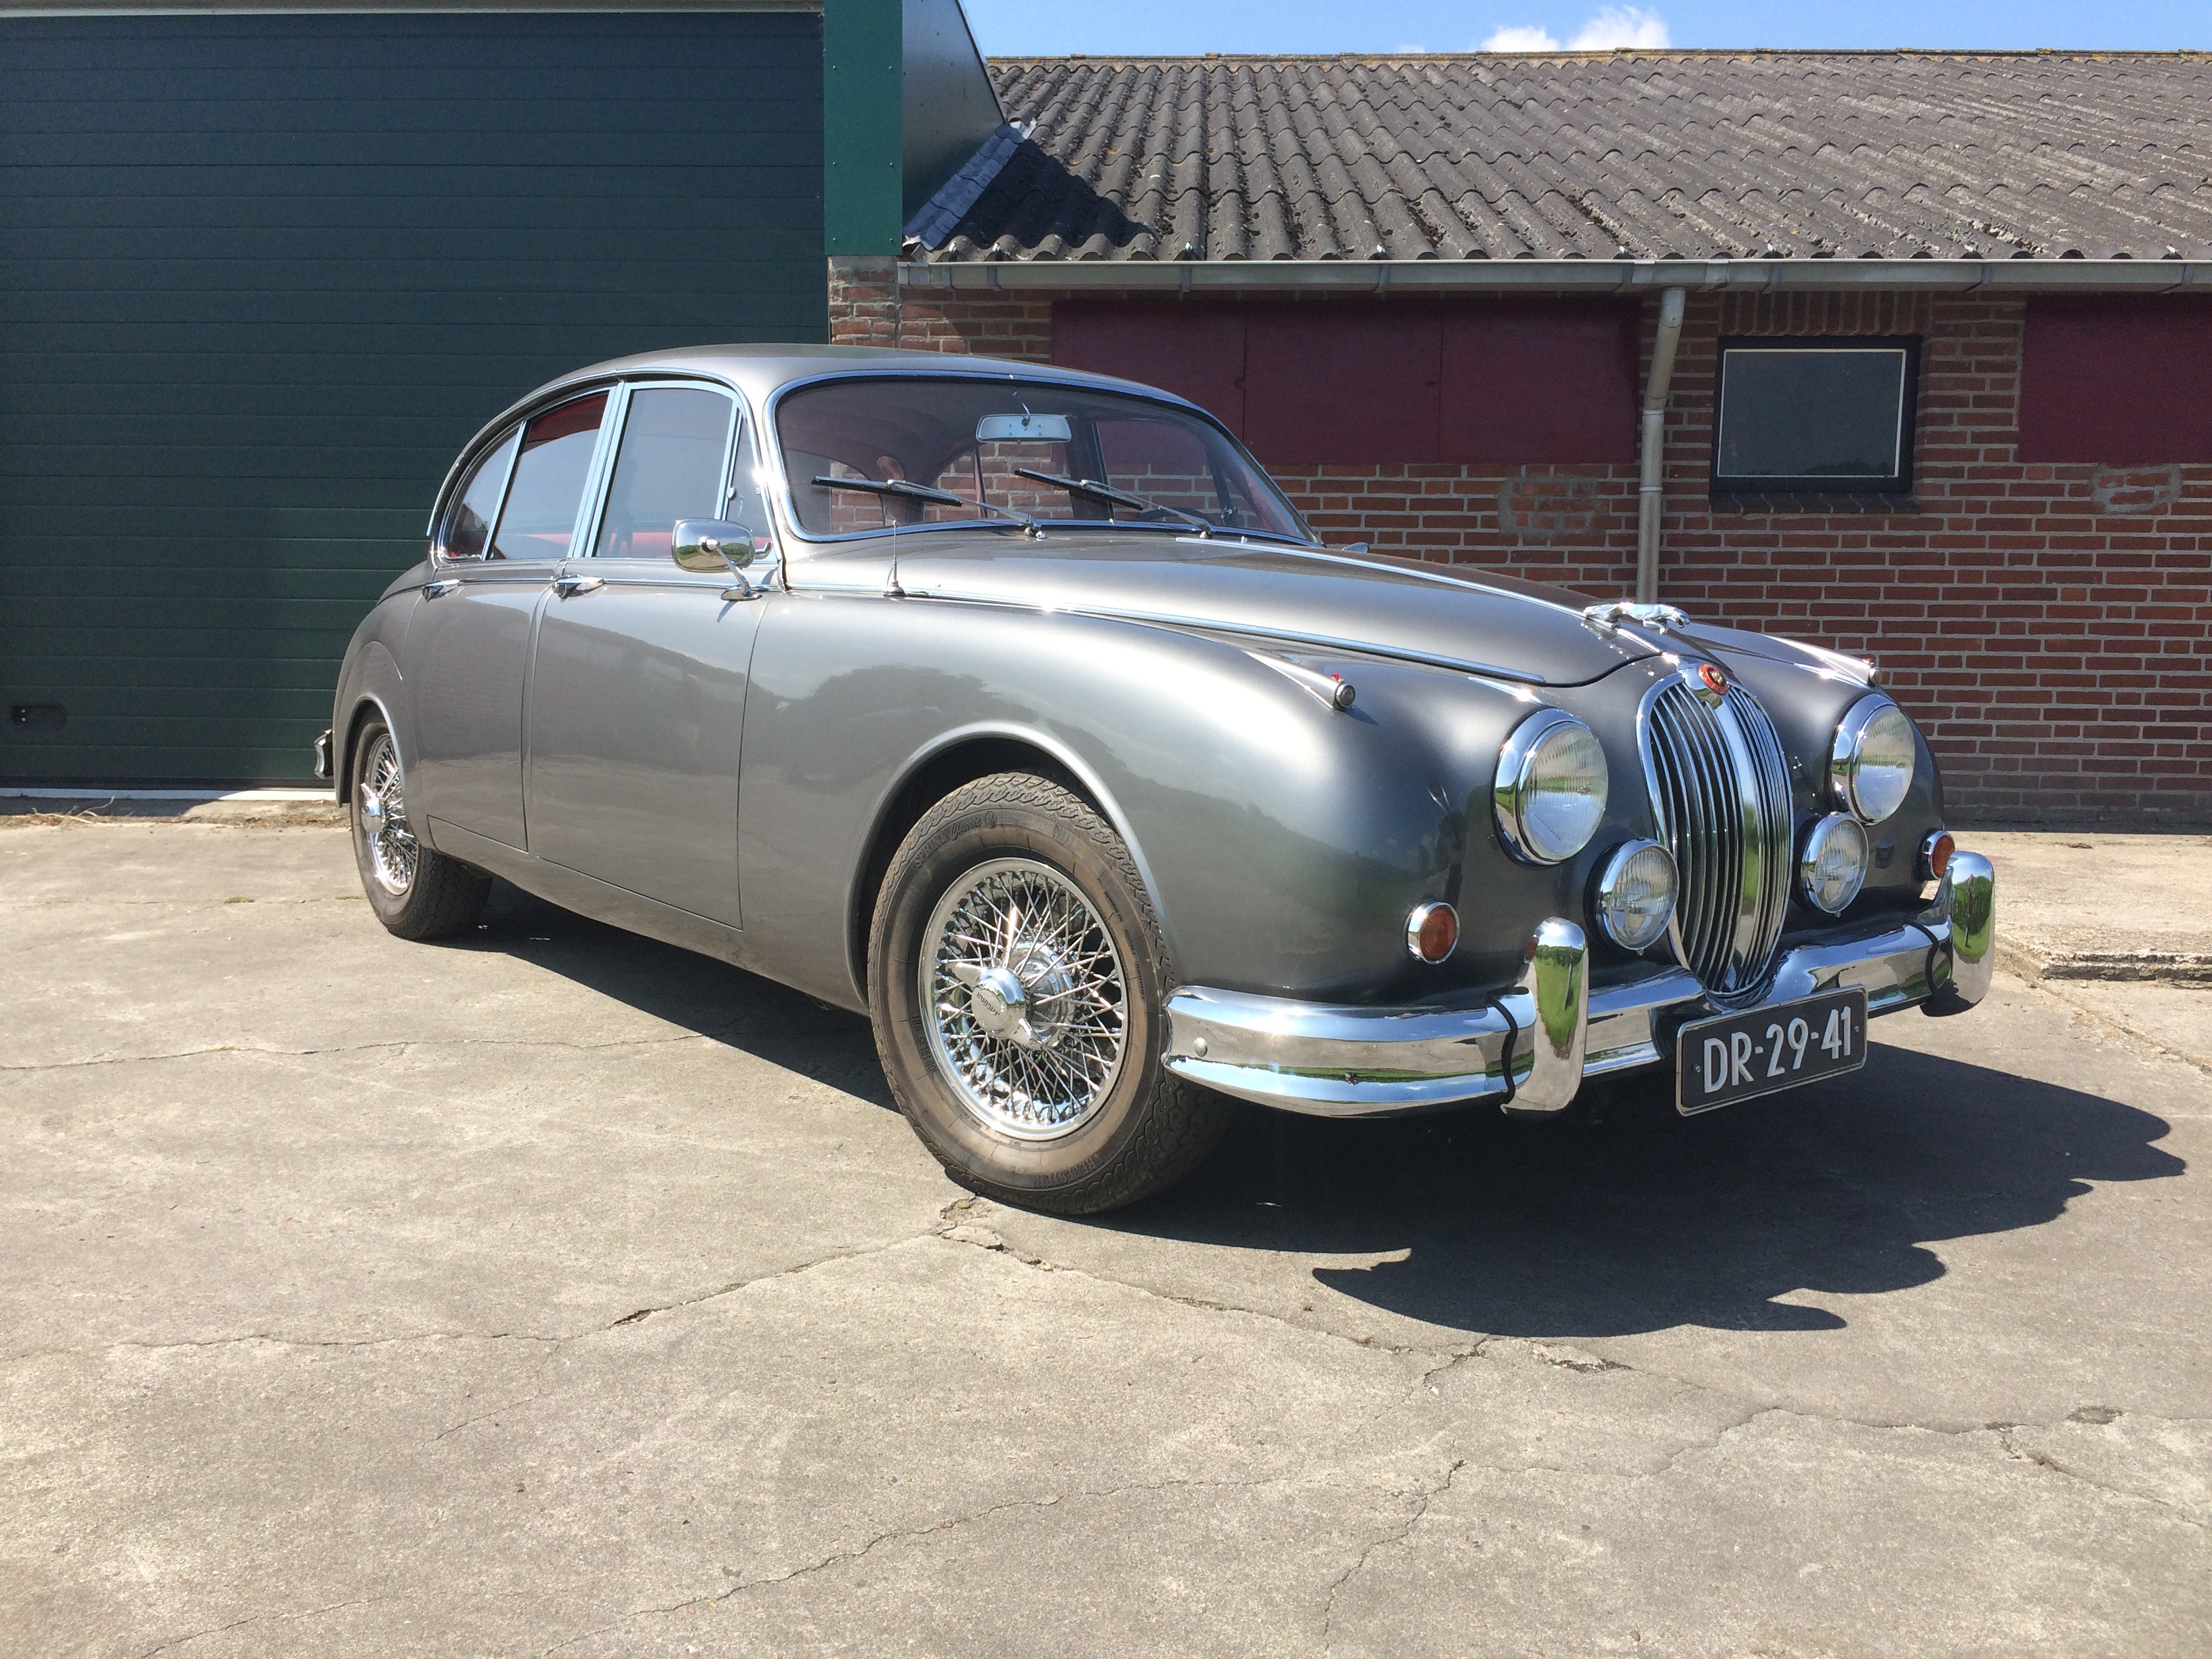
car, antique, vehicle, classic car, automotive, sports car, vintage car, sedan, oldtimer, jaguar, classic, antique car, land vehicle, automobile make, luxury vehicle, performance car, executive car, jaguar mark 1, jaguar mark 2, daimler 250, jaguar s type, mitsuoka viewt, jaguar xk150, jaguar mark ix, jaguar mk2